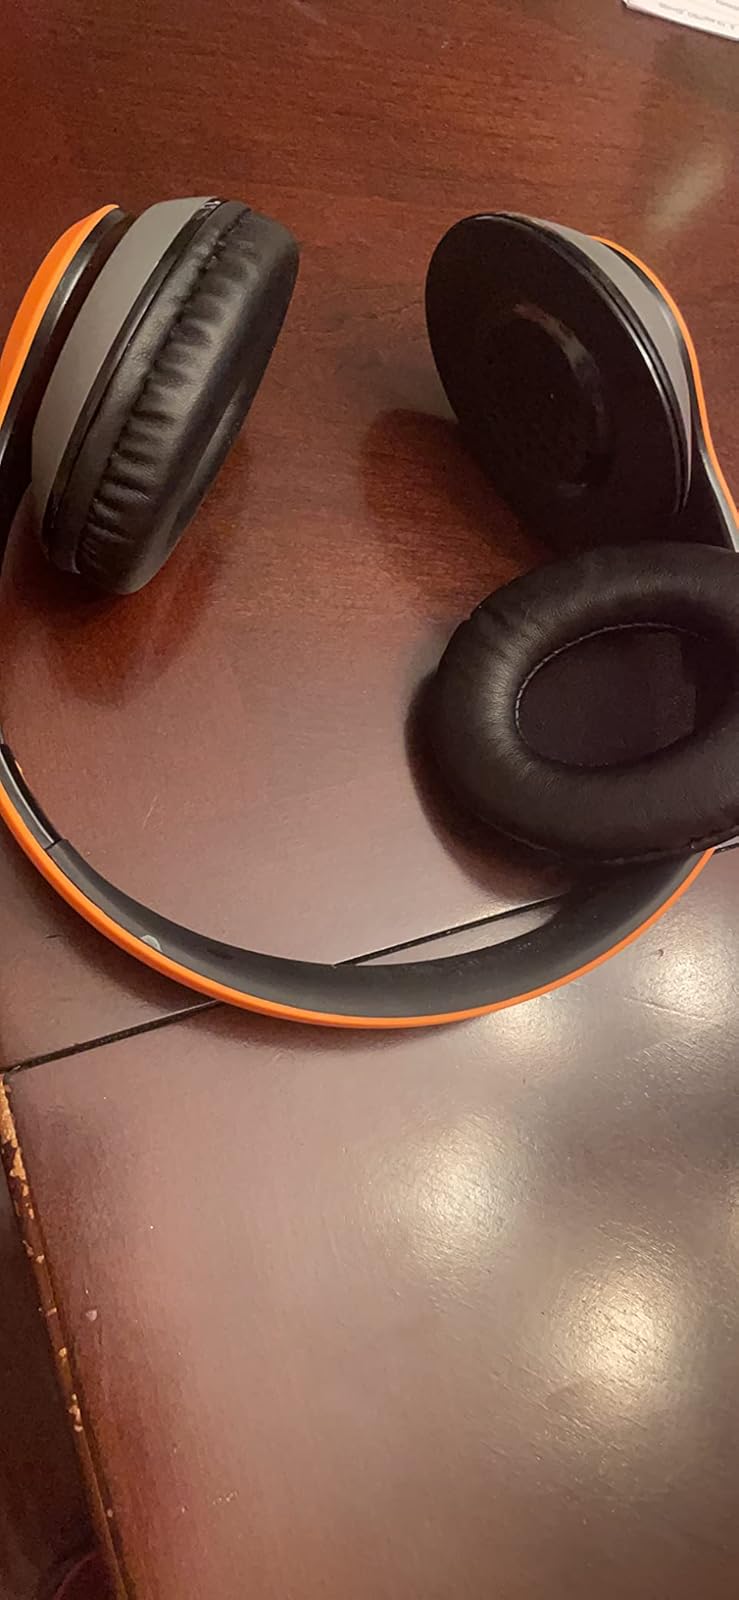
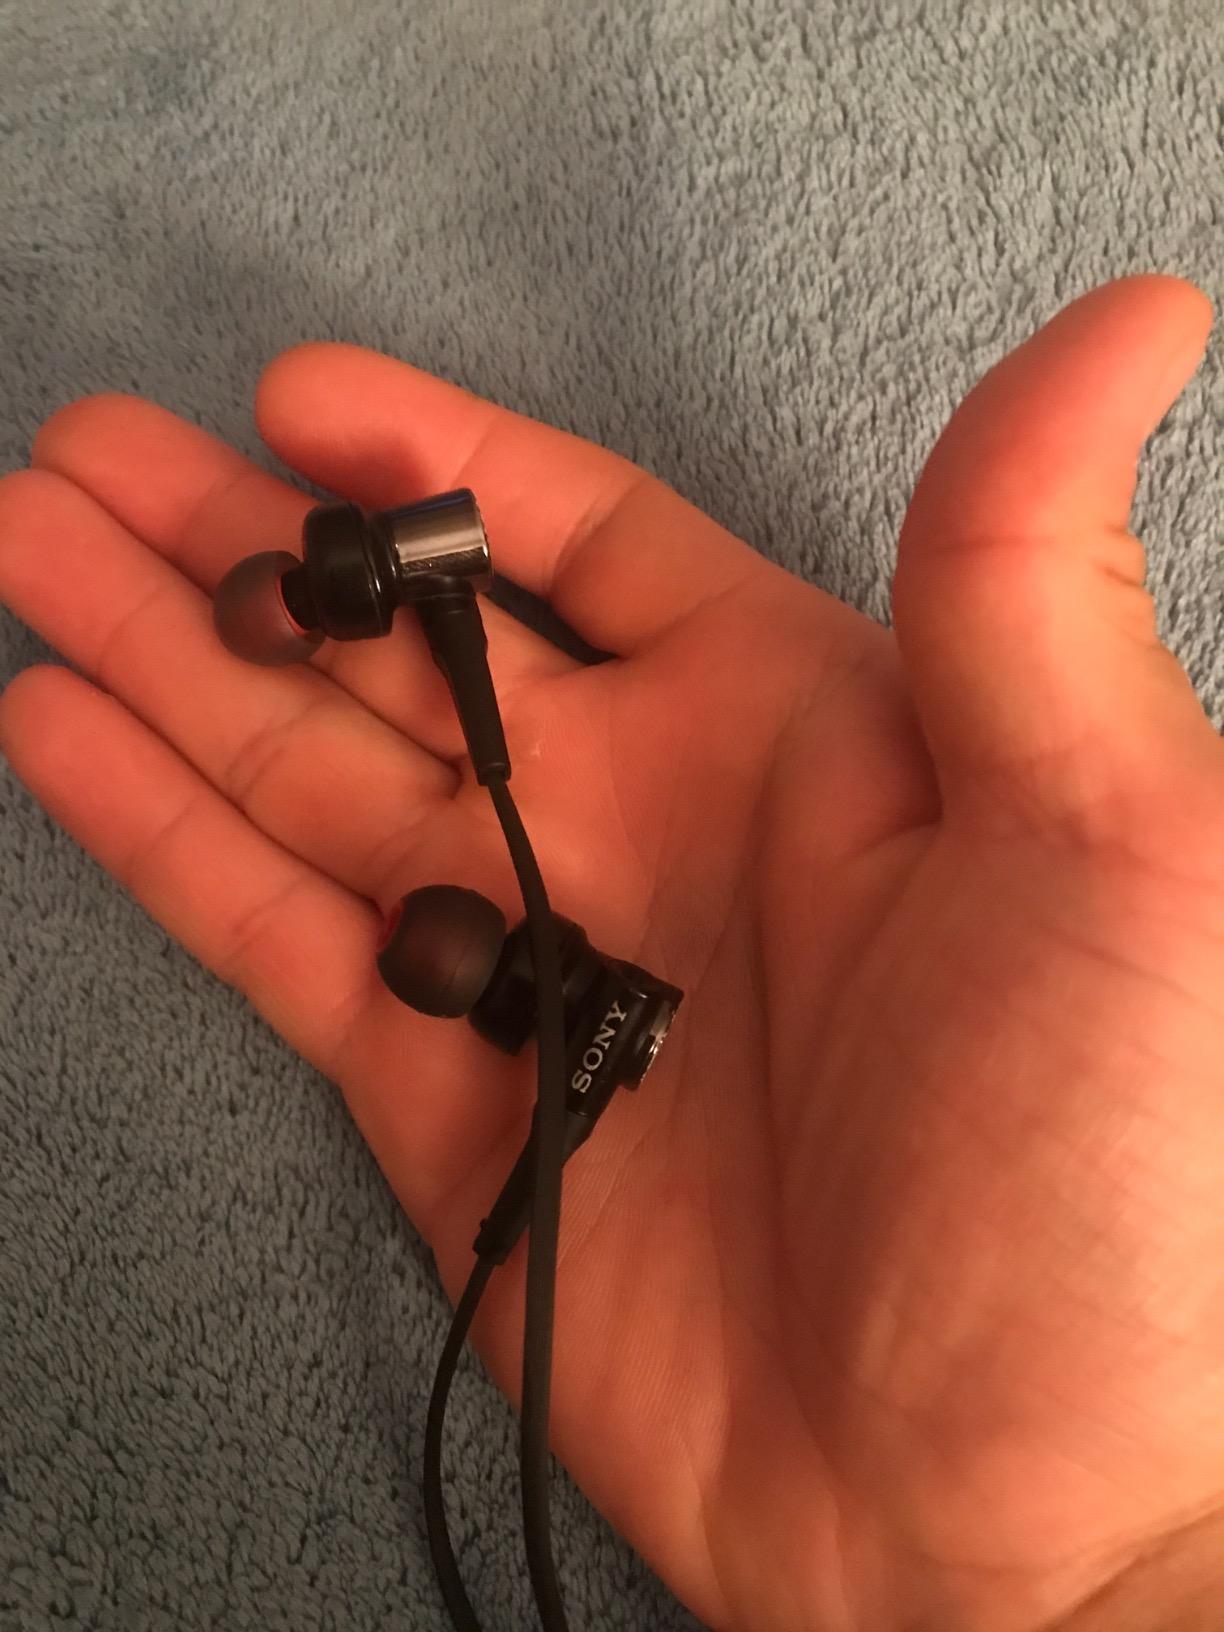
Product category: headphones
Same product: no